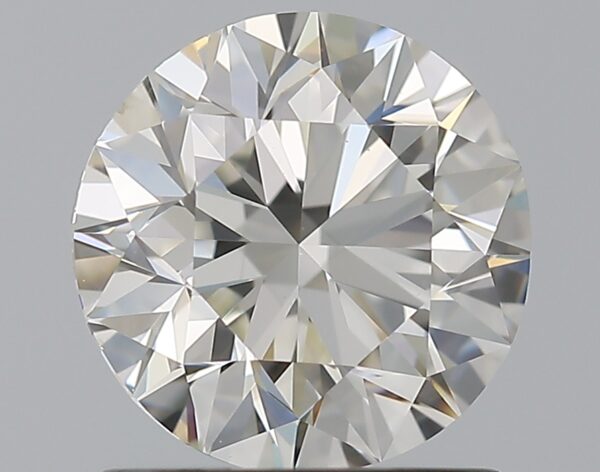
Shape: round
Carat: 1.2
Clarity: VS2
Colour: I
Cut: EX
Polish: EX
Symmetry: EX
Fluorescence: N
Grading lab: GIA
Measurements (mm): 6.71 x 6.76 x 4.27